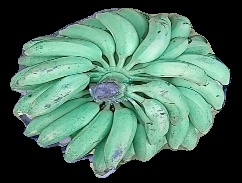
Variety: elakki-bale
Grade: grade1